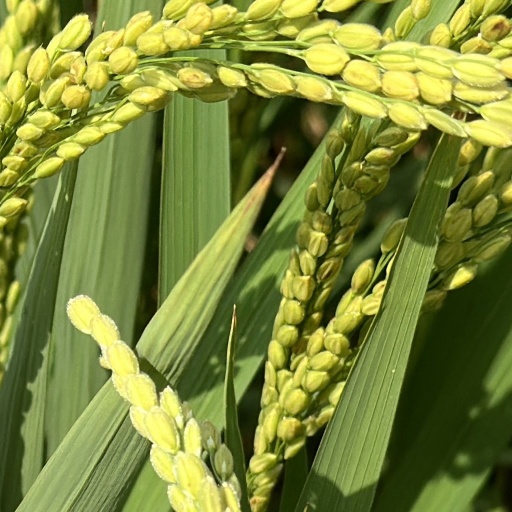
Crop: rice